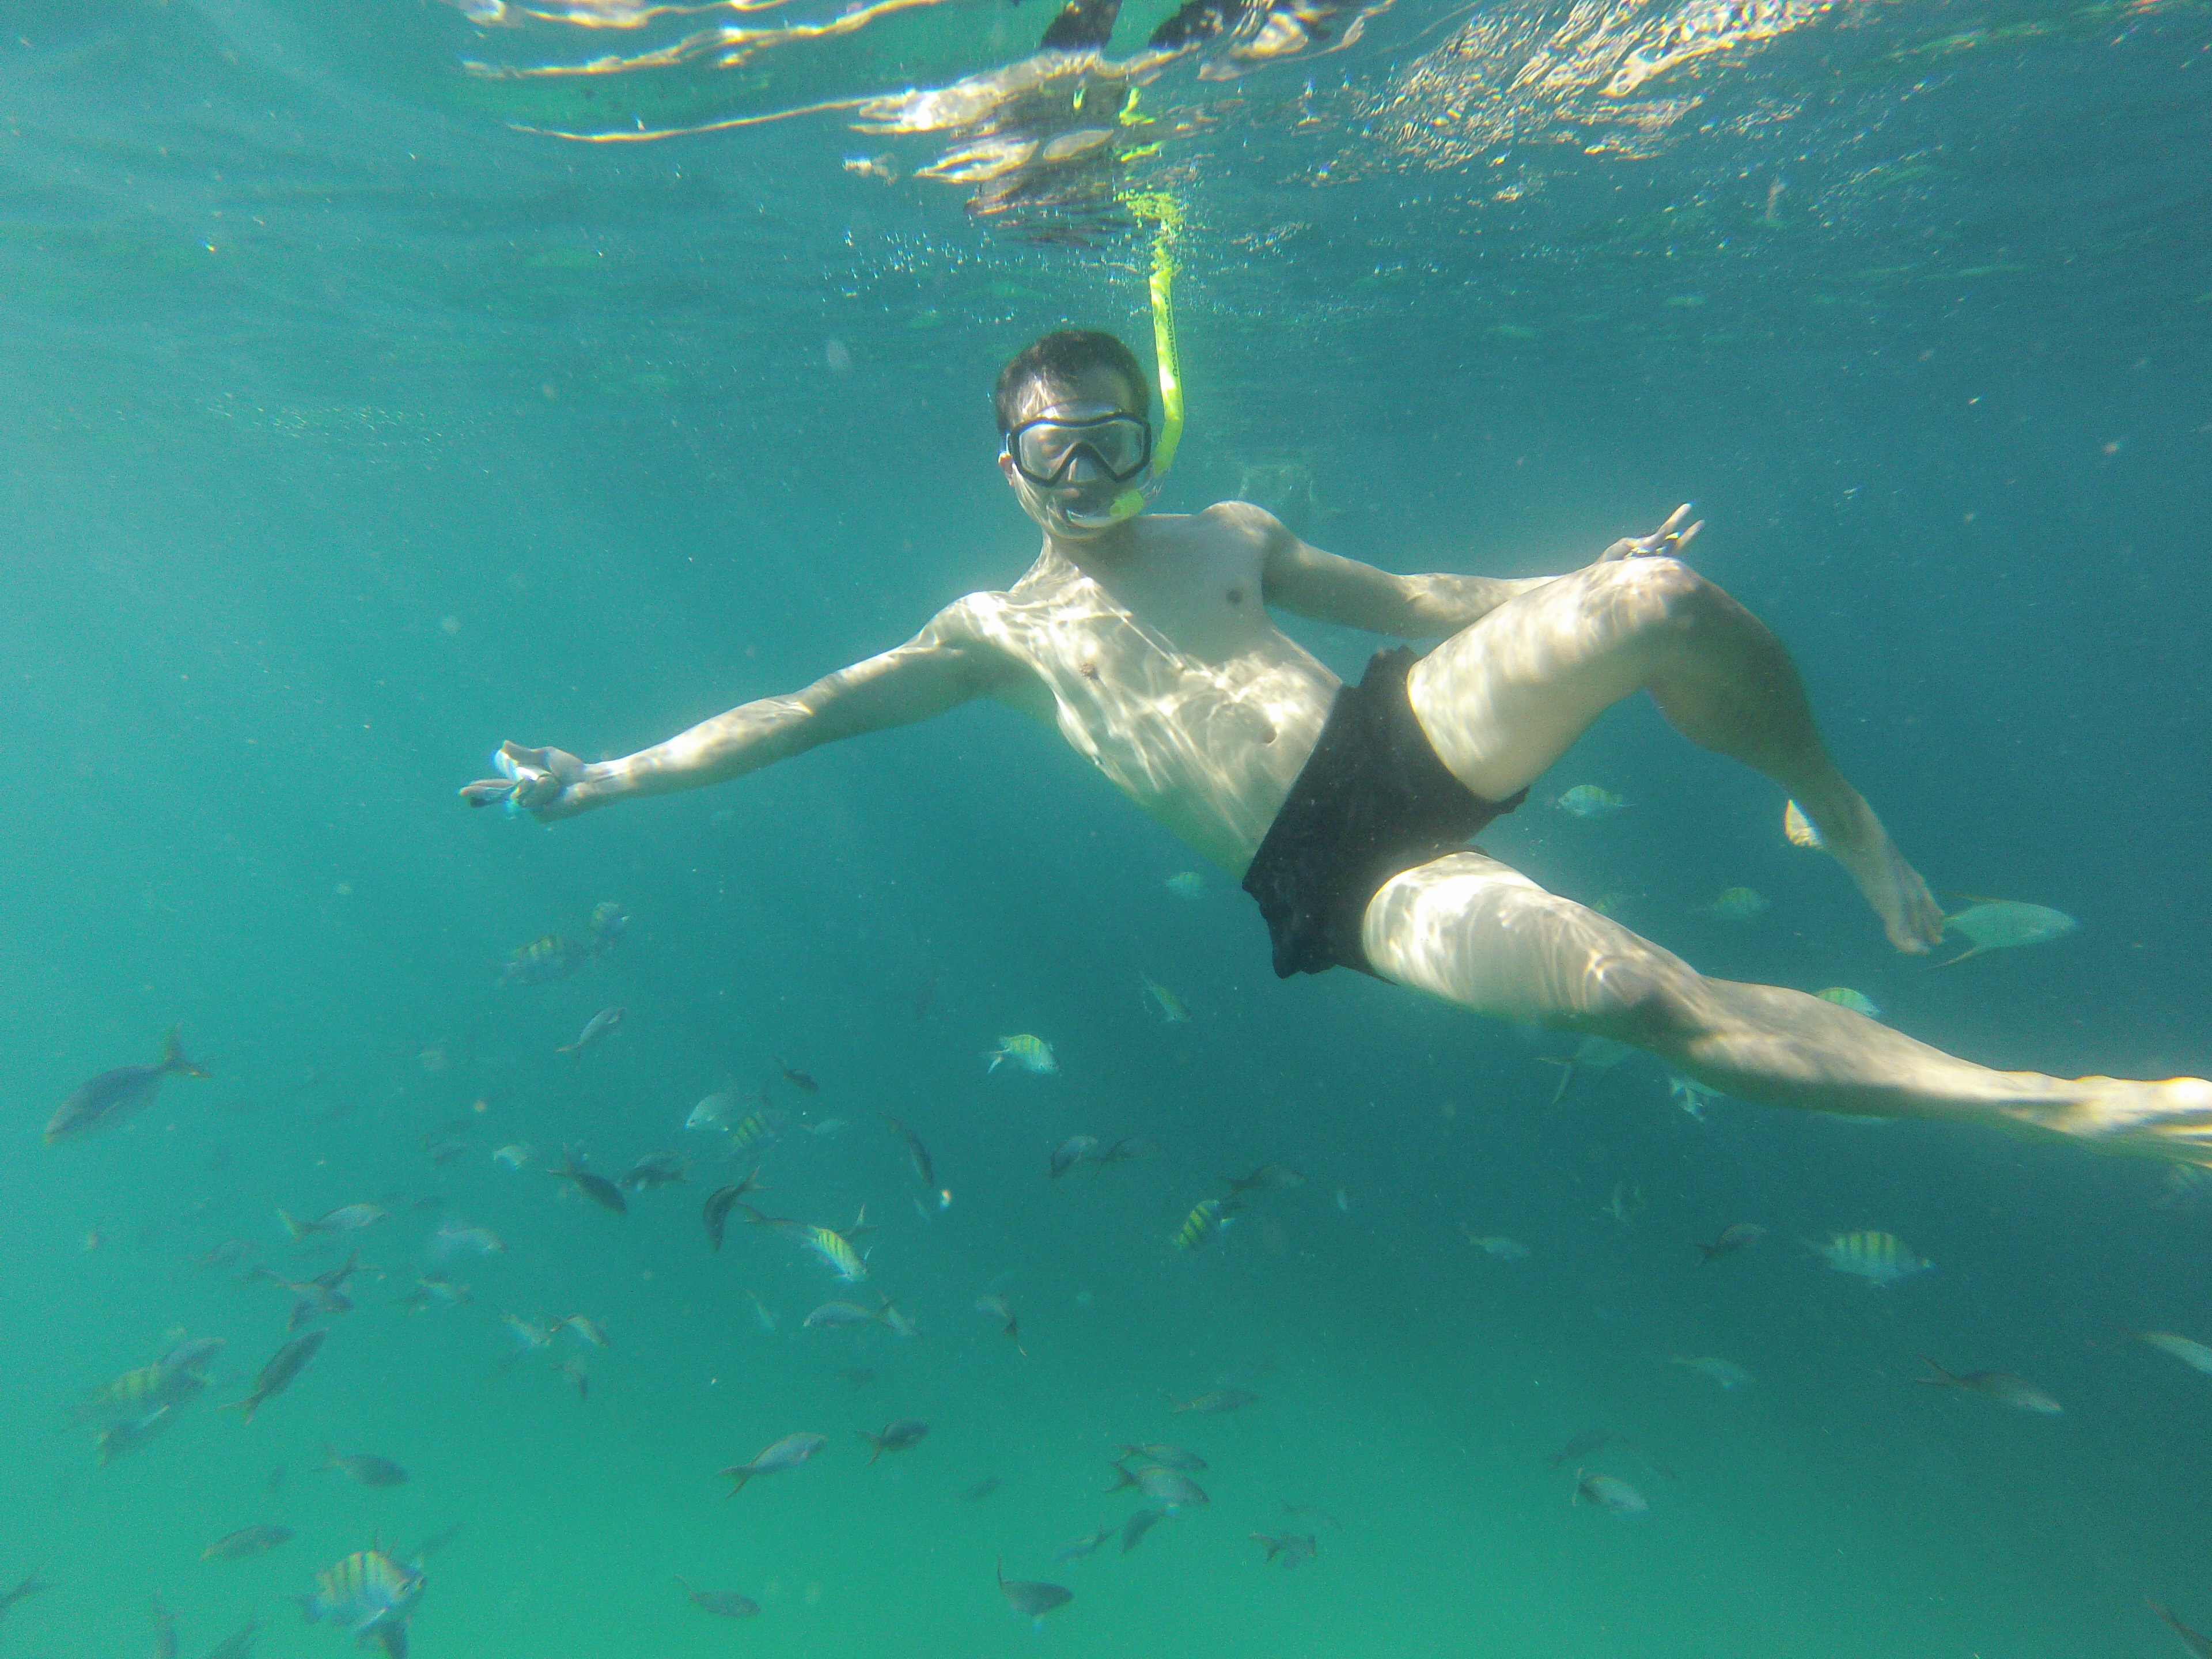
sea, ocean, recreation, diving, underwater, fish, swimming, freediving, sports, mexico, snorkeling, water sport, baja california, outdoor recreation